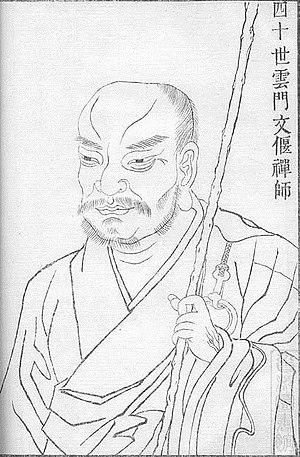
Cette page dresse une liste de personnalités nées au cours de l'année 864 :
Yunmen Wenyan, né en 864, décédé en 949, est un moine chinois de l'école bouddhiste Chan. Il a fondé l'école Yunmen, l'une des cinq grandes écoles du Chan, le zen chinois. Le nom de ce courant vient du Mont Yunmen, où Yunmen Wenyan a créé un monastère.